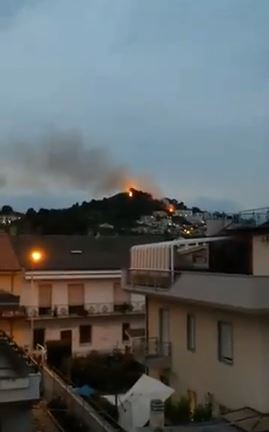
Fire: yes
Smoke: yes